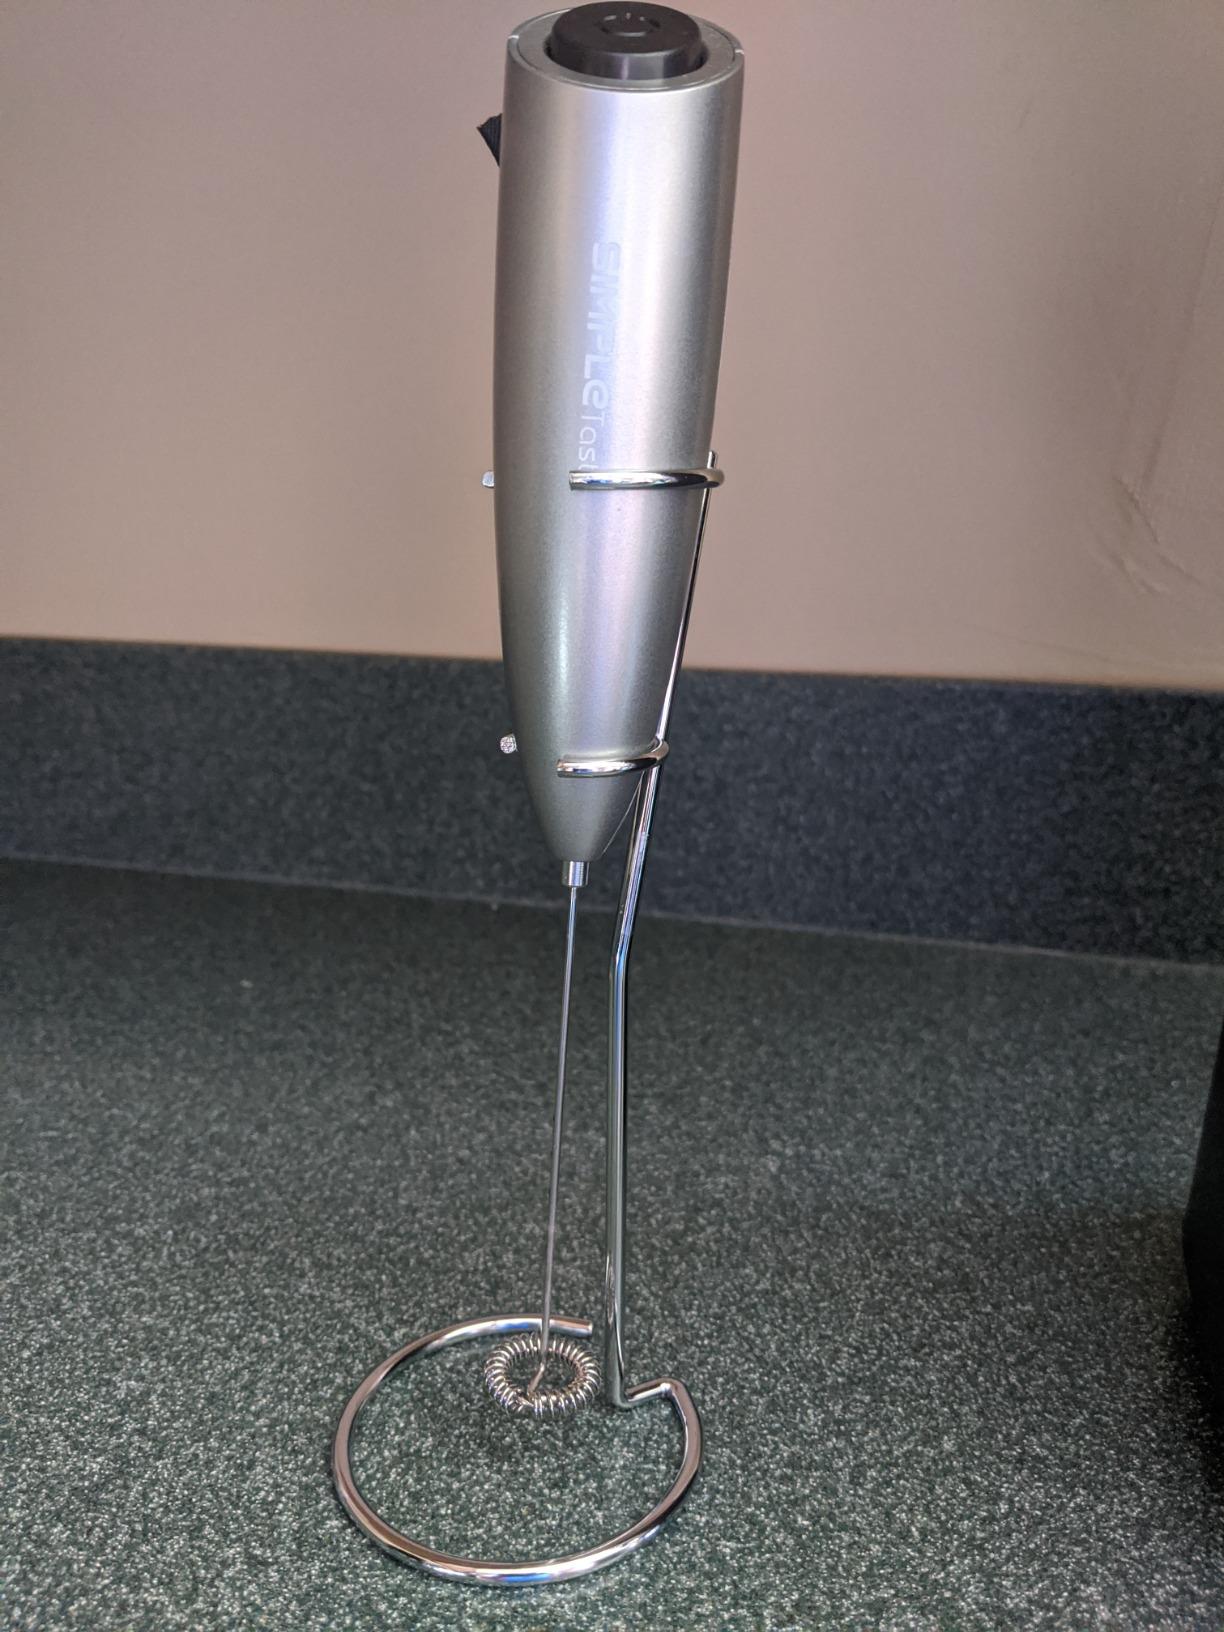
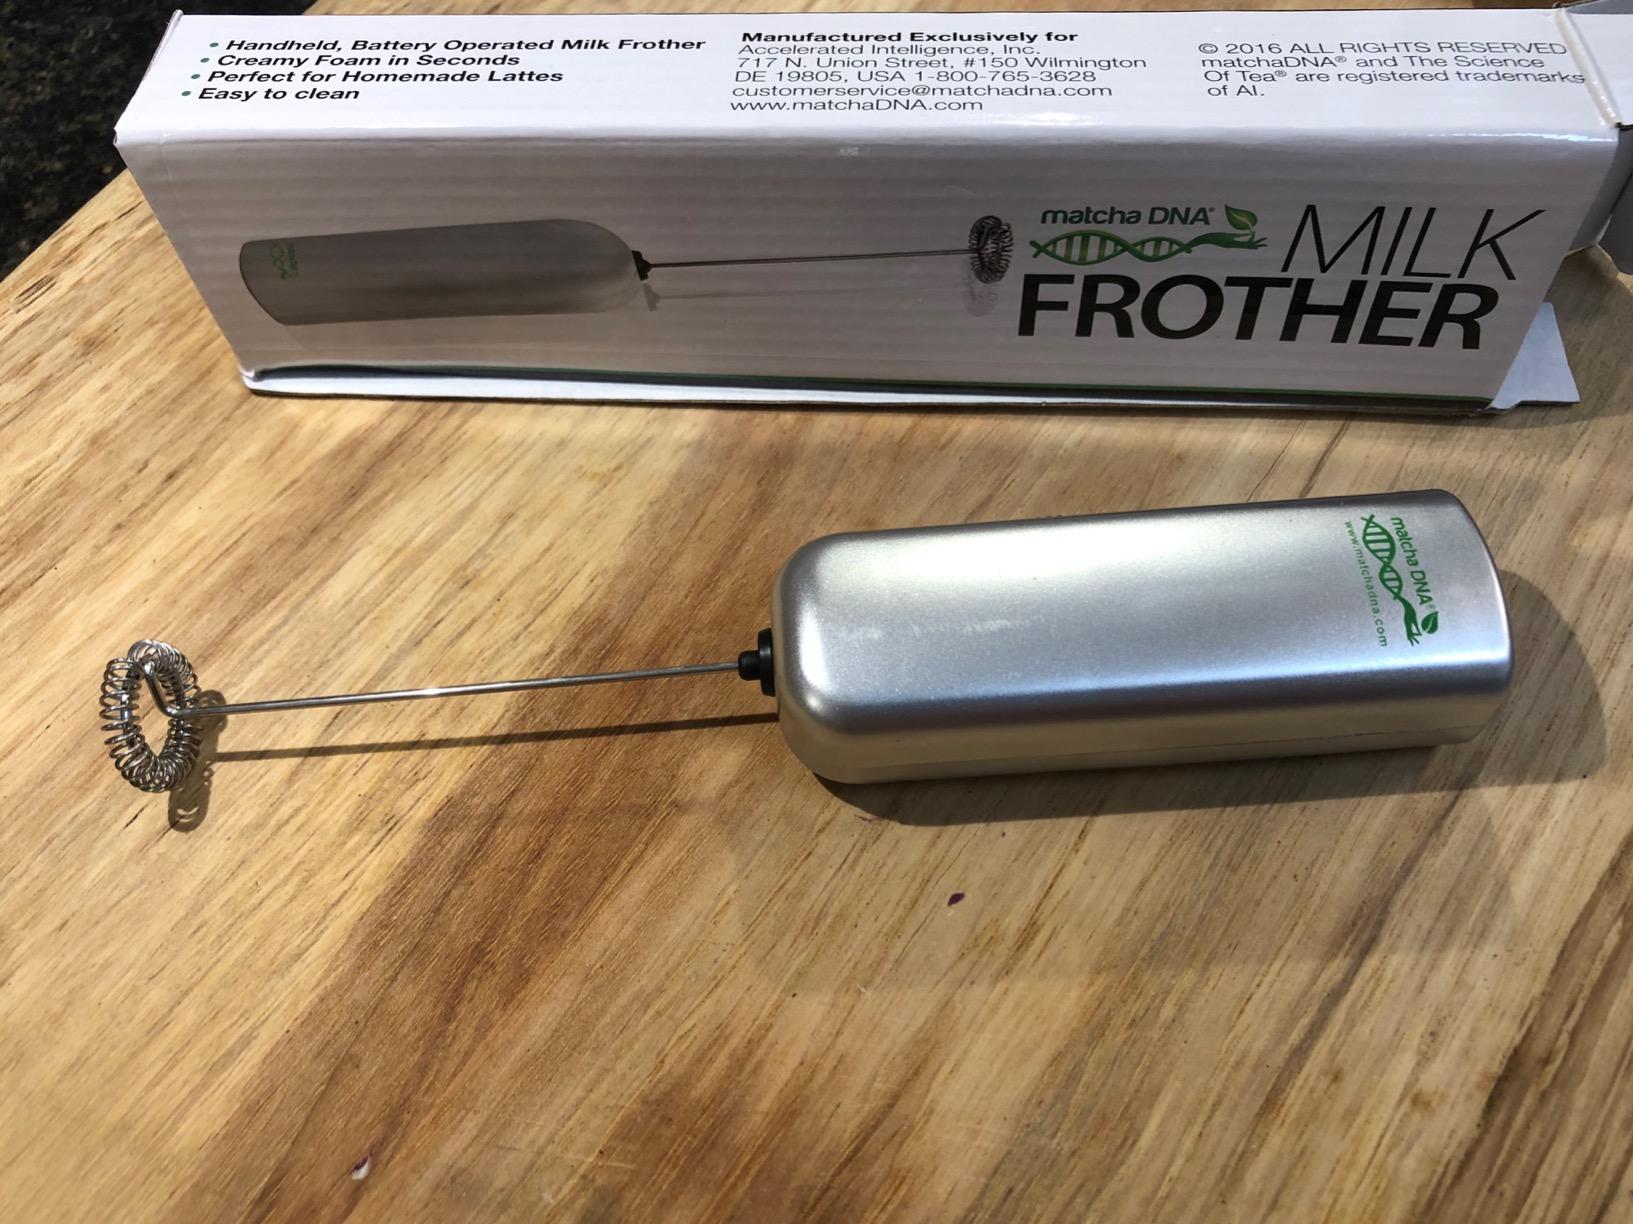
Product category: items_mixer
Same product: no